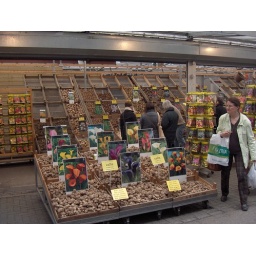
A street devoted to the flower lover. Various bulbs for sale for planting in your garden.